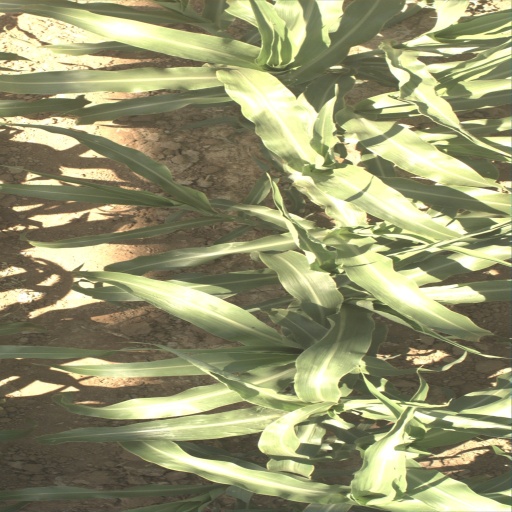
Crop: sorghum